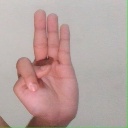
अक्षर: भ